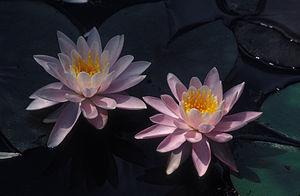
Kenilworth Park & Aquatic Gardens est un National Park Service situé dans le nord-ouest de Washington, DC, à la frontière de l'état du Maryland. Niché près des rives de la rivière Anacostia et directement à l'ouest de la Baltimore-Washington Parkway, Kenilworth Park & Aquatic Gardens conserve un grand nombre de nénuphars et de lotus rares à la surface des étangs près de la rivière. Le parc contient aussi le marais de Kenilworth, le seul marais littoral restant à Washington, DC.